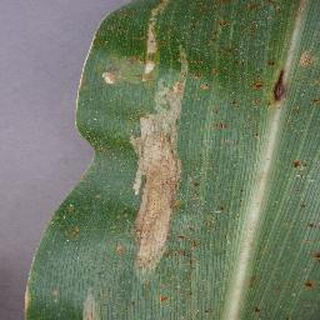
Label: corn_northern_leaf_blight